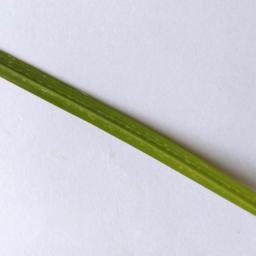
Label: Rice___Healthy